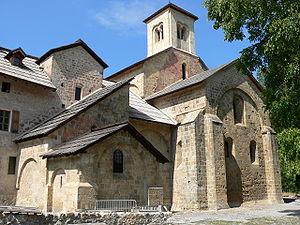
L'abbaye Notre-Dame de Boscodon est une abbaye du XIIᵉ siècle, devenue bénédictine au XVᵉ siècle, et abritant au XXIᵉ siècle la communauté Saint-Dominique. Située dans les Hautes-Alpes, à 1150 m d'altitude, elle est monument historique.
L’histoire du département des Hautes-Alpes commence le 4 mars 1790, lorsqu’il est créé en application de la loi du 22 décembre 1789.